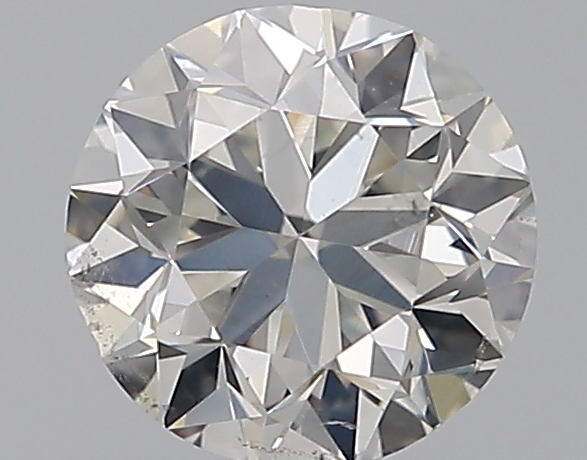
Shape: round
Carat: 0.5
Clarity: SI1
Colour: H
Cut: VG
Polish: EX
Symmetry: VG
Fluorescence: N
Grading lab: GIA
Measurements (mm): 4.89 x 4.96 x 3.19